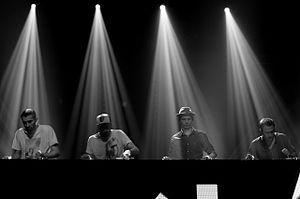
C2C en concert à Angers au Chabada, le 22 septembre 2012.
C2C, fondé en 1998, est un groupe français de quatre DJs originaires de Nantes composé de 20Syl et Greem d'Hocus Pocus, puis d'Atom et Pfel de Beat Torrent.